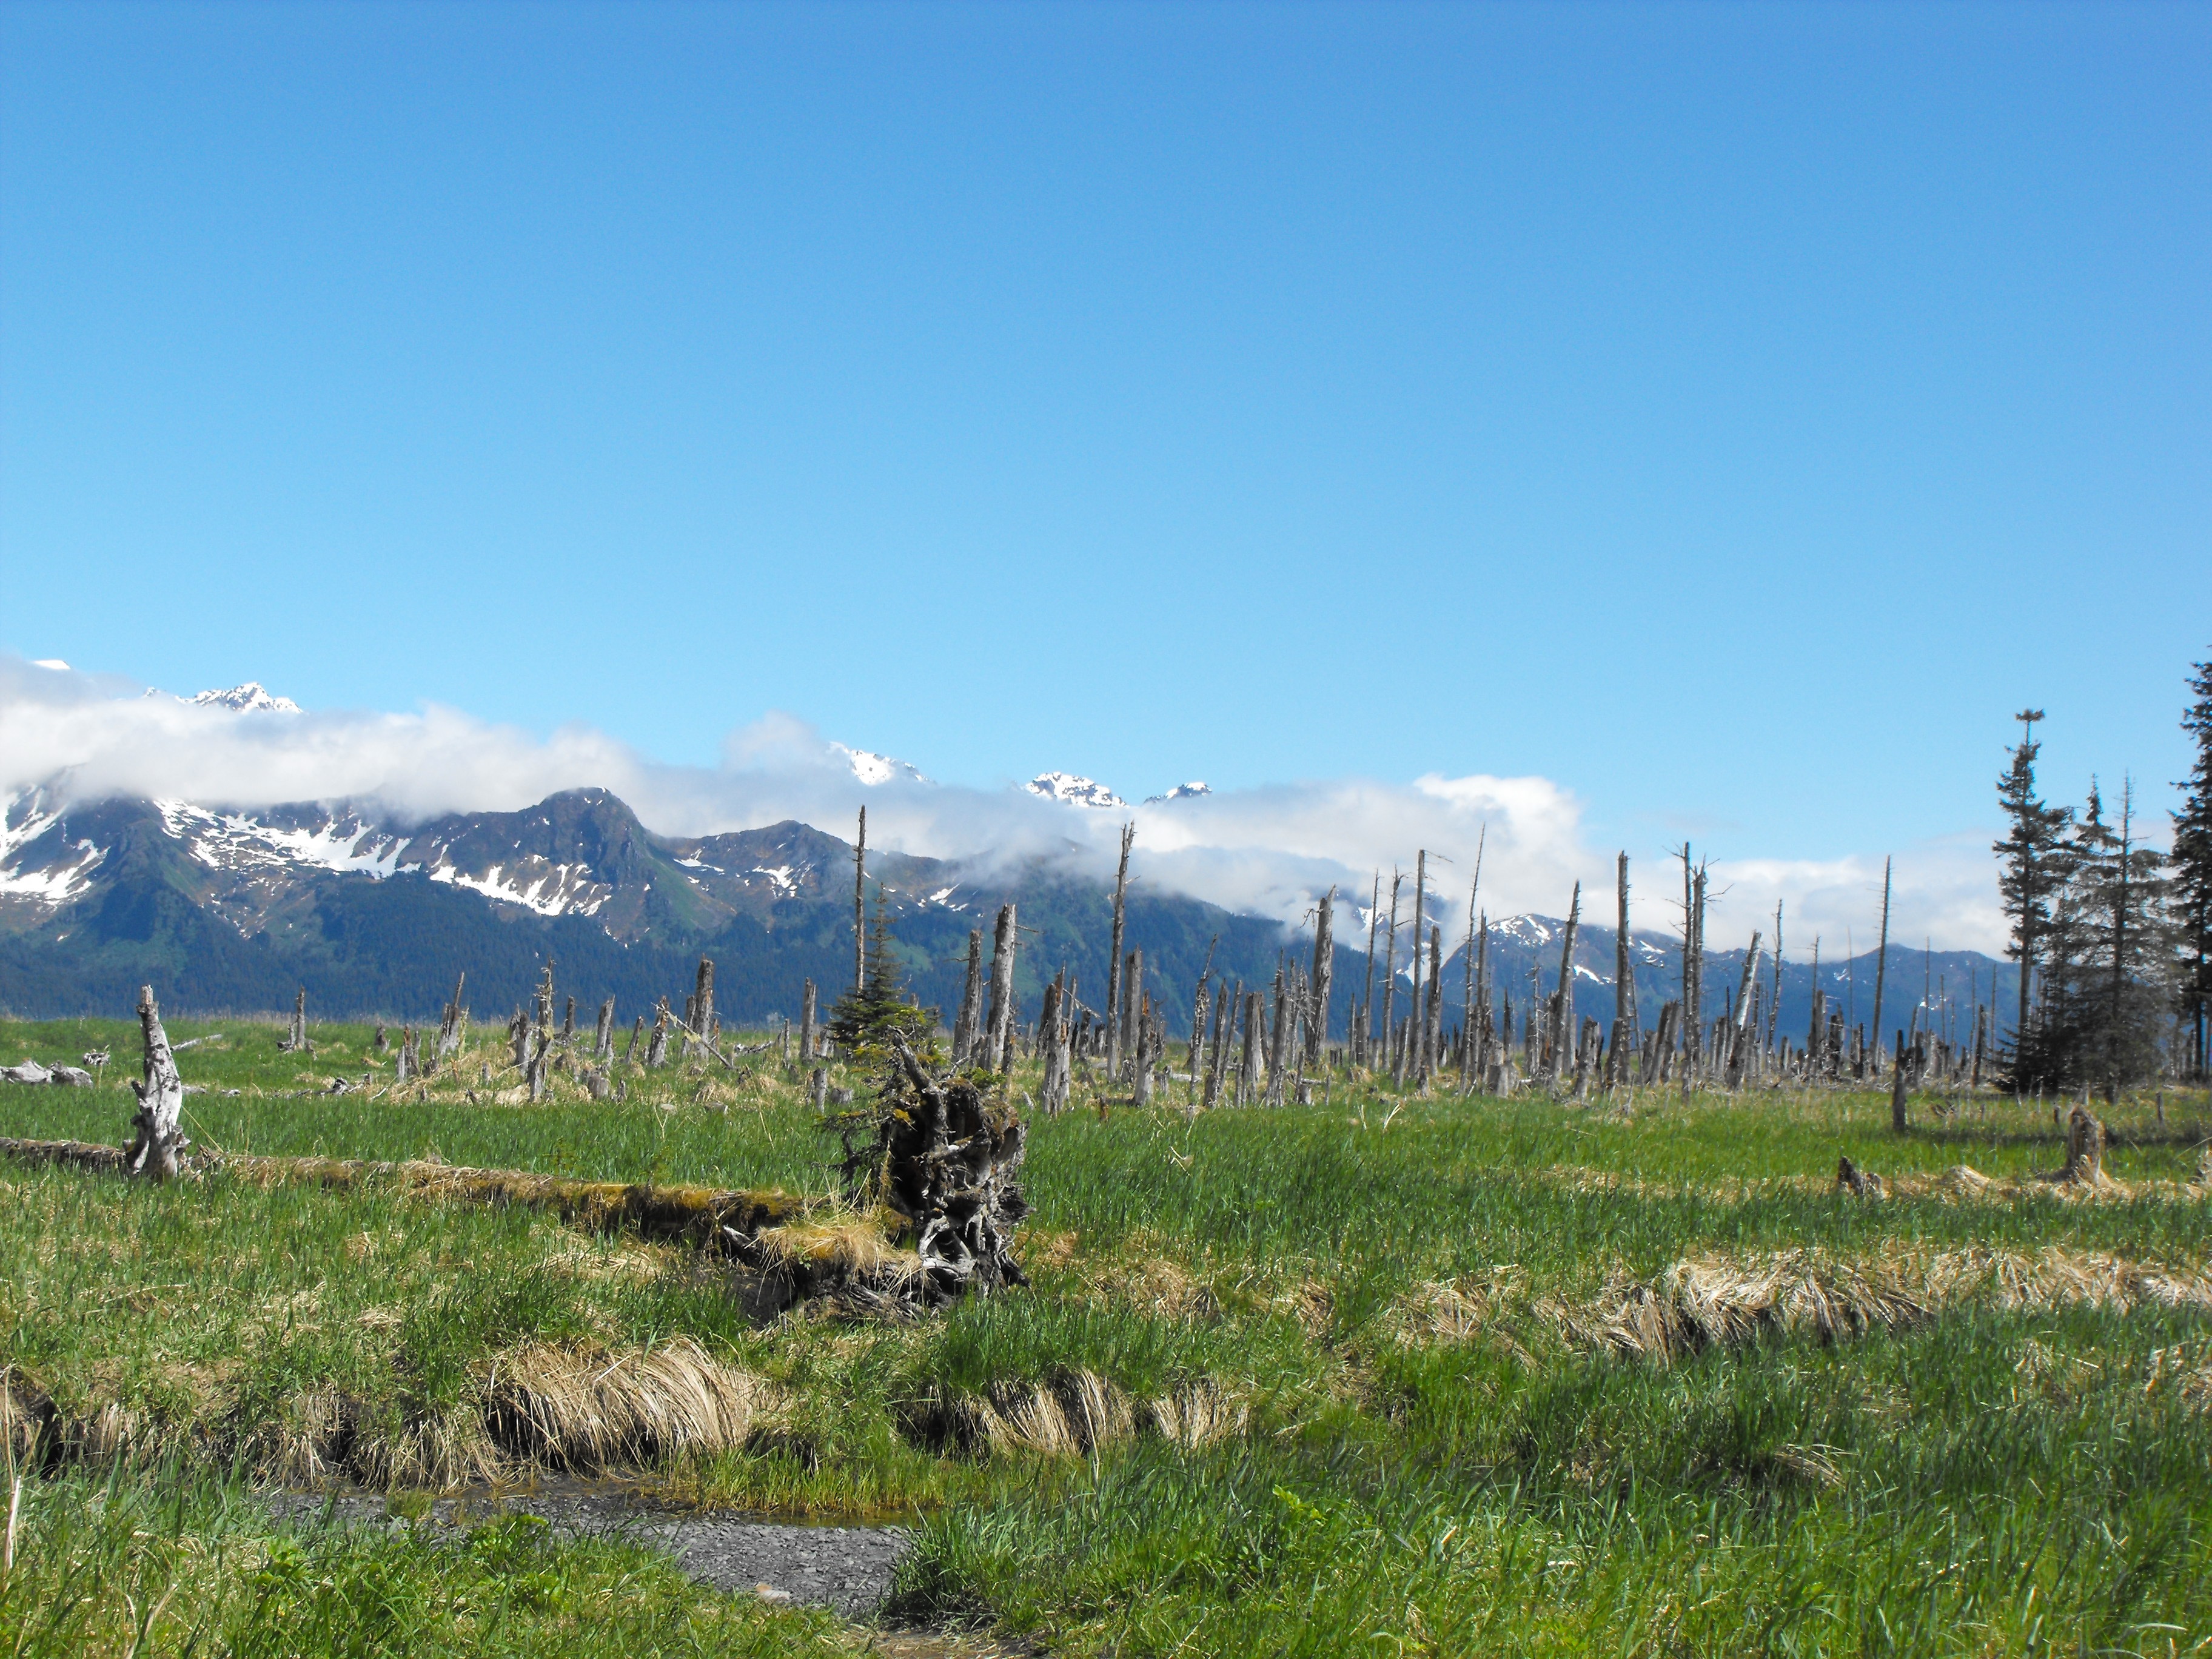
landscape, tree, water, nature, grass, wilderness, mountain, sky, field, meadow, prairie, hill, river, valley, mountain range, panorama, pasture, ranch, natural, usa, blue, agriculture, ridge, plain, grassland, plateau, habitat, alaska, ecosystem, rural area, natural environment, geographical feature, mountainous landforms